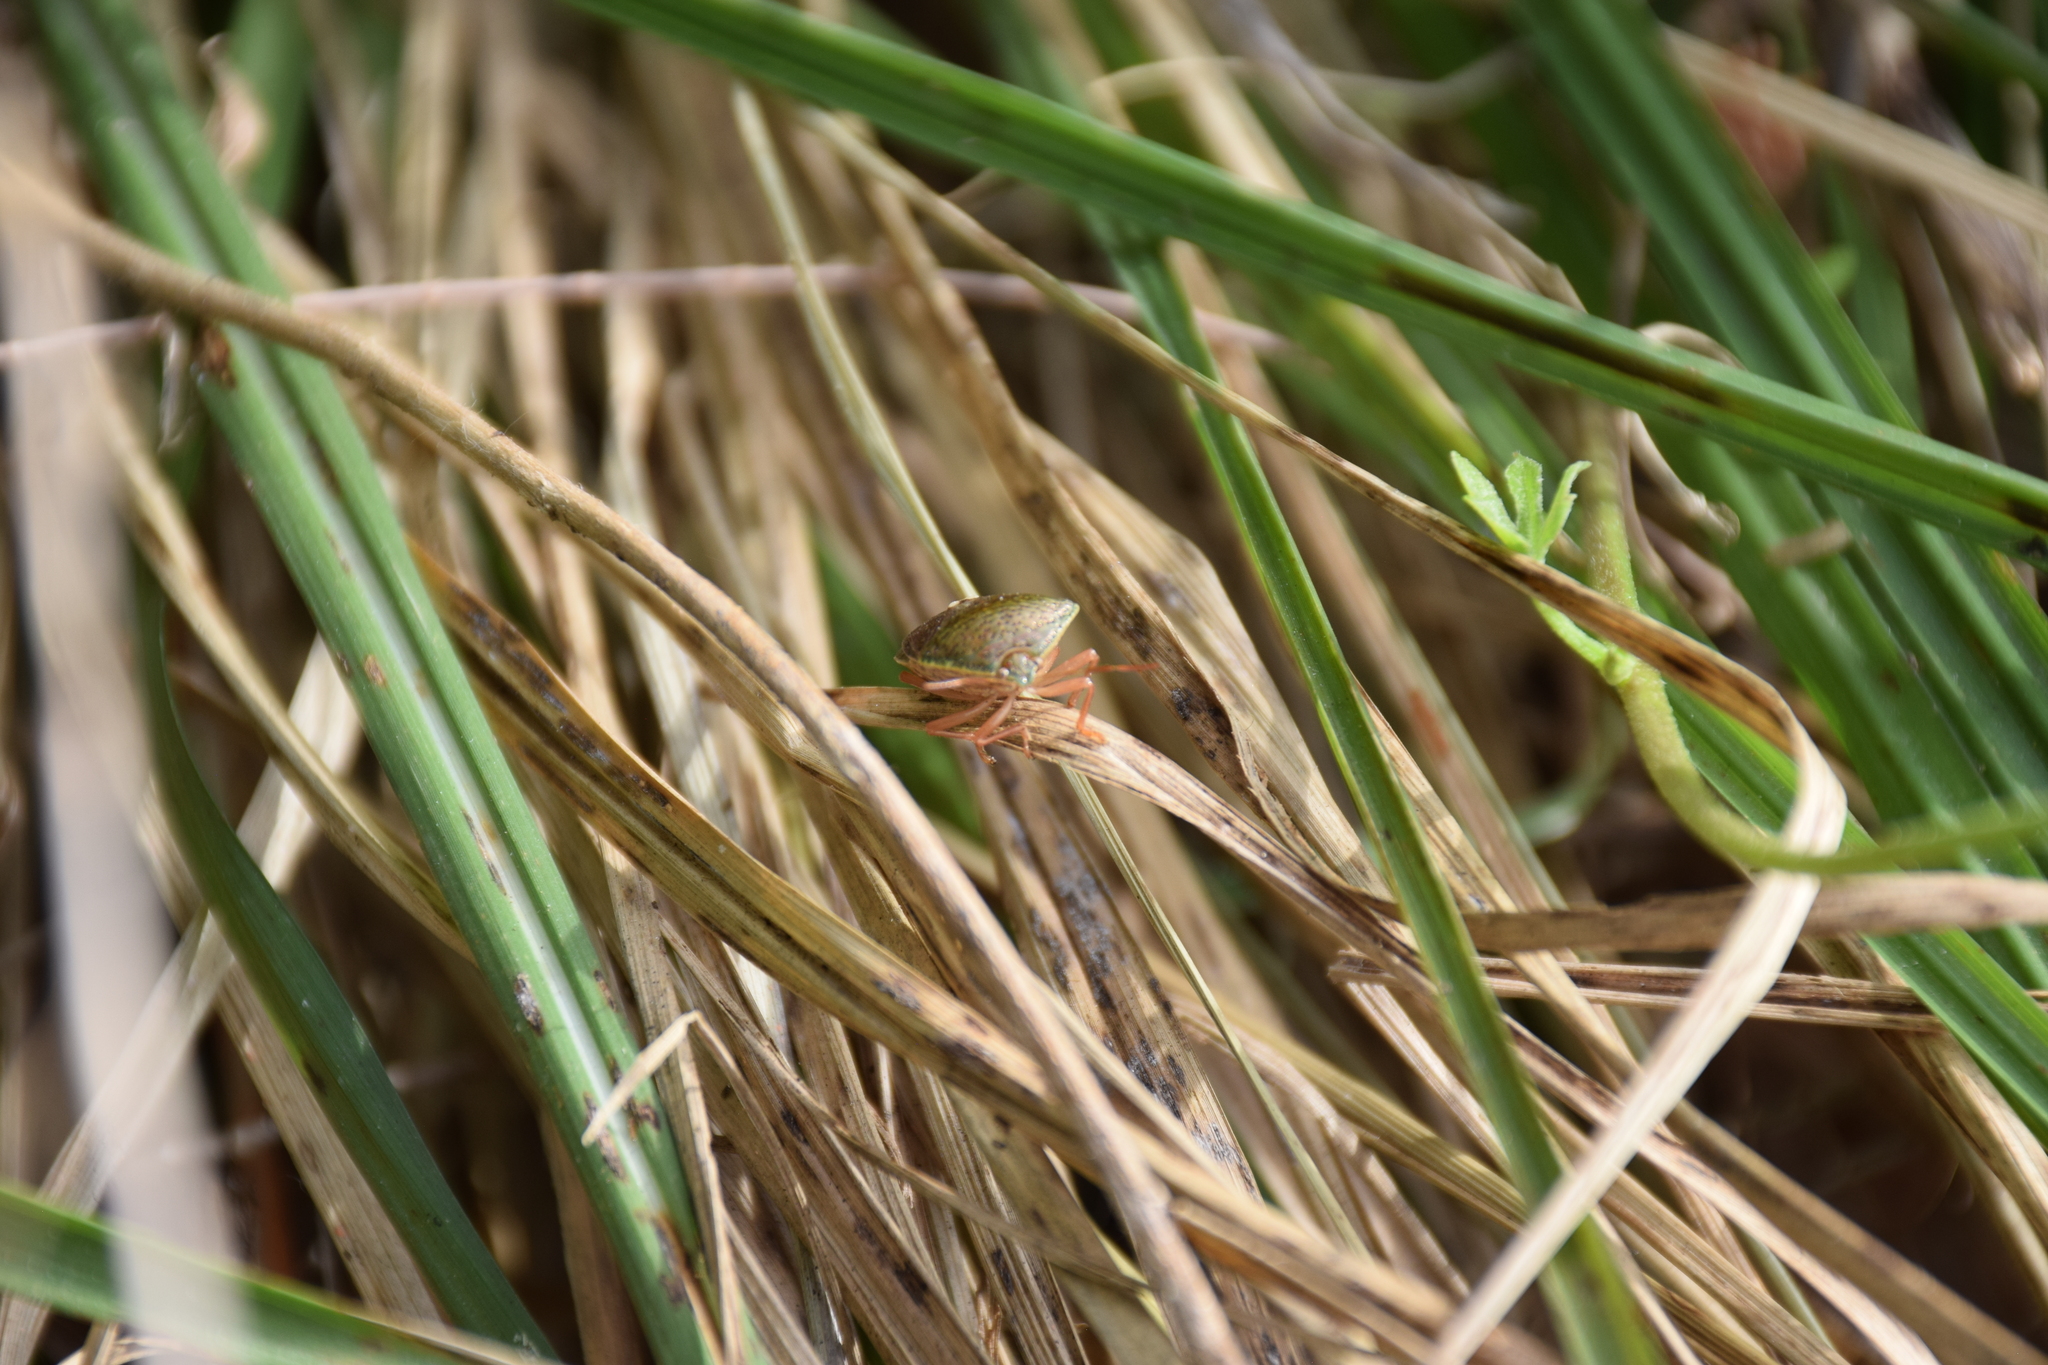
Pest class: stink_bug